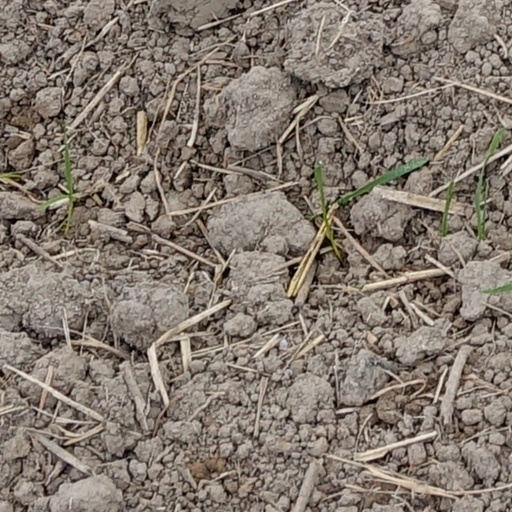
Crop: wheat